Amaliegade 13

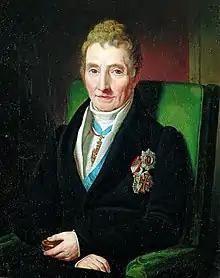
Johan Sigismund von Møsting, who owned the building from 1818 to 1846

Veith was hit hard by the state bankruptcy in 1813 and had to sell the house in Amaliegade in 1818. The new owner was the politician Johan Sigismund von Møsting. Mösting occupied the apartments on the two lower floors.